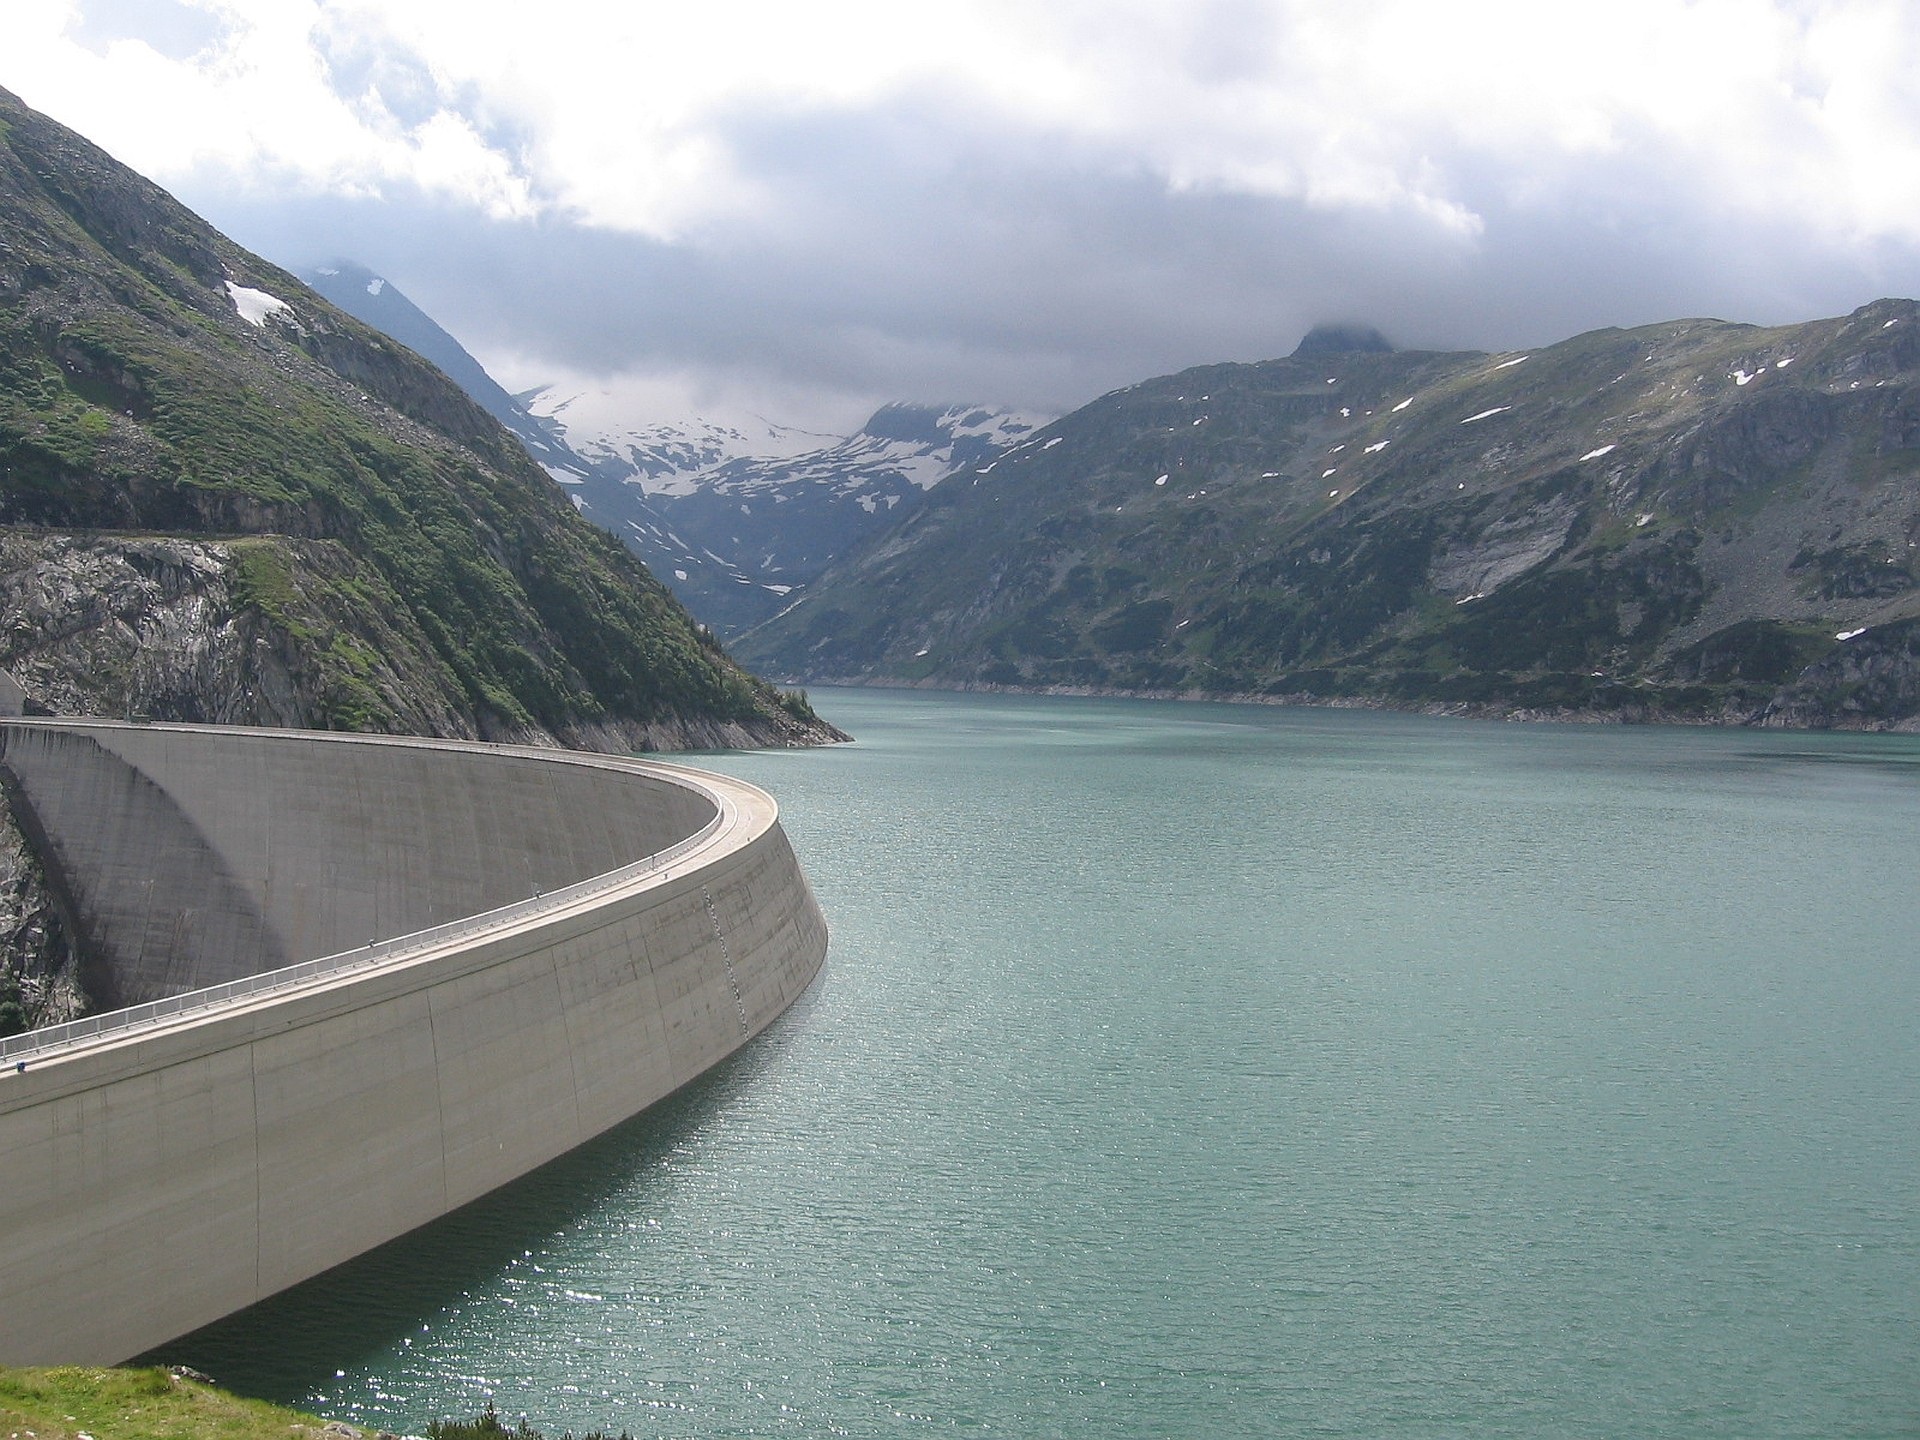
landscape, sea, water, boat, lake, building, mountain range, vehicle, bay, alpine, fjord, dam, reservoir, power plant, austria, clouds, mountains, loch, carinthia, landform, energy generation, glacial landform, k lnbrein dam, malta power plants